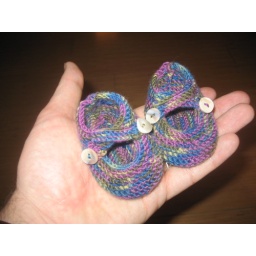
Finished! Very cute &amp;amp; they will make a littlebaby girl and her mum in Scotland very happy